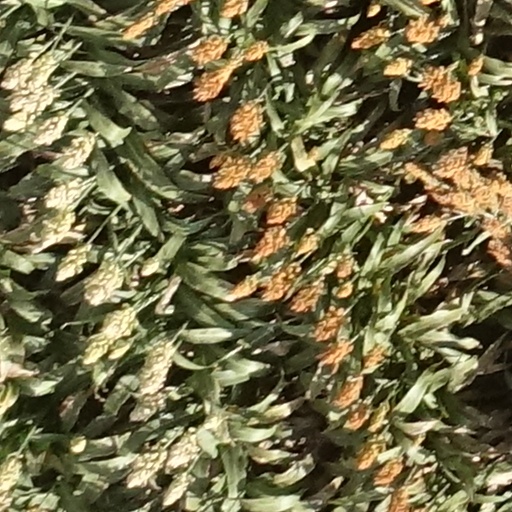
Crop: sorghum